Fiumorbo

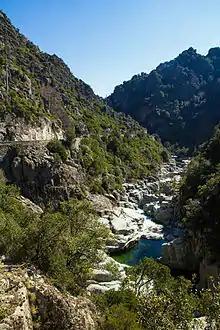
Défilé de l'Inzecca

The Inzecca gorge has unique geological and floristic aspects found nowhere else in Corsica or France.